Sonisphere Festival

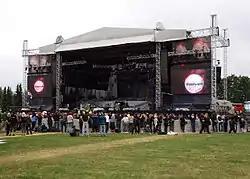
Main Stage at Sonisphere Festival in Kirjurinluoto, Pori, Finland.

The Sonisphere Festival was a touring rock music festival which took place across Europe between the months of June and August. The festival was owned by John Jackson and Kilimanjaro Live. It was jointly promoted by K2 and Kilimanjaro Live. It hosted heavy metal bands such as Iron Maiden, Metallica, Mötley Crüe, Slayer, Judas Priest, Megadeth, Avenged Sevenfold and Babymetal (the latter group would make their UK debut at the 2014 event).